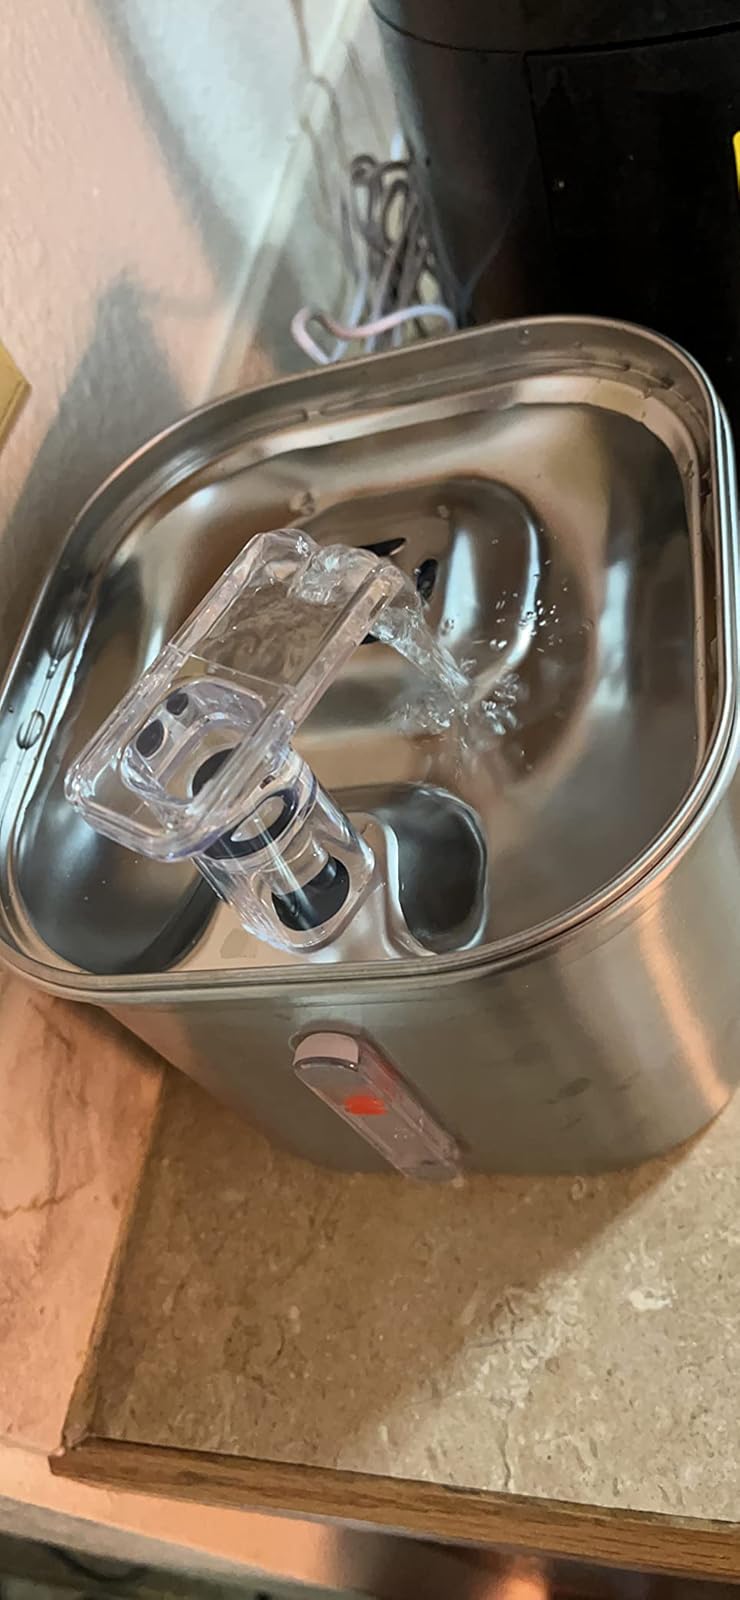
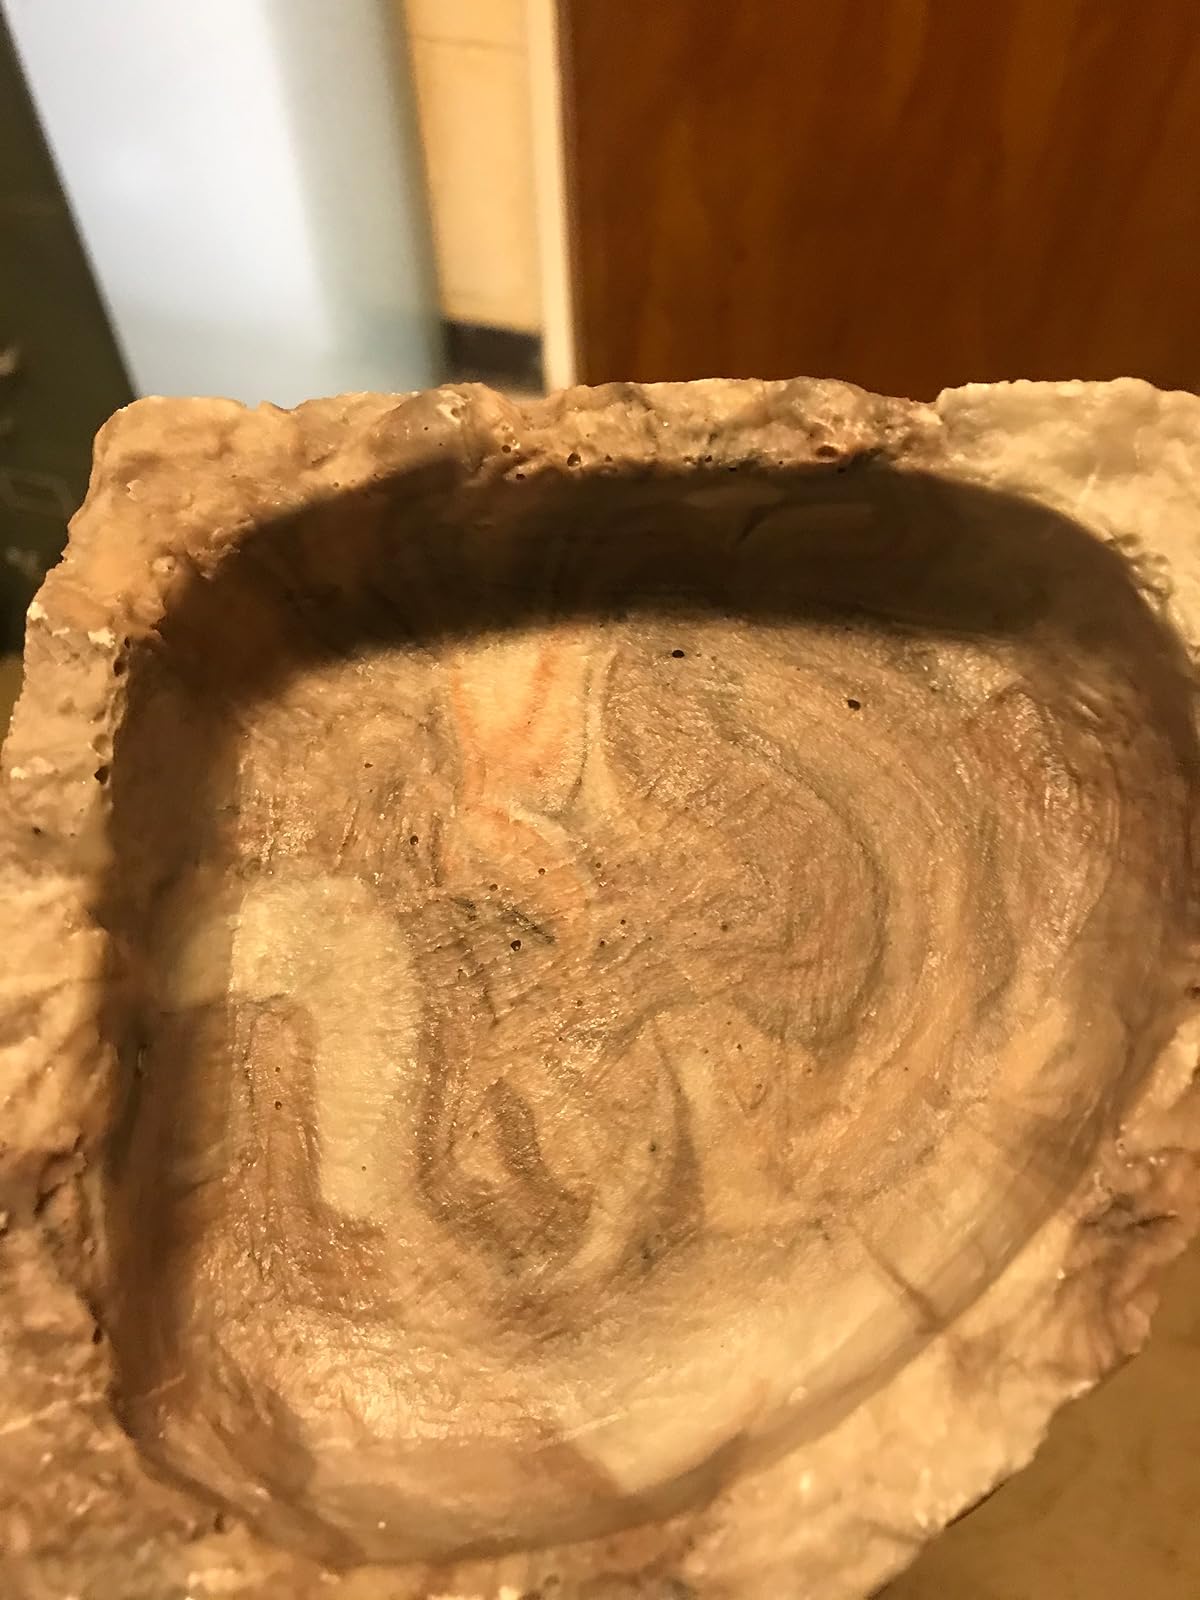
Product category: items_bowl
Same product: no